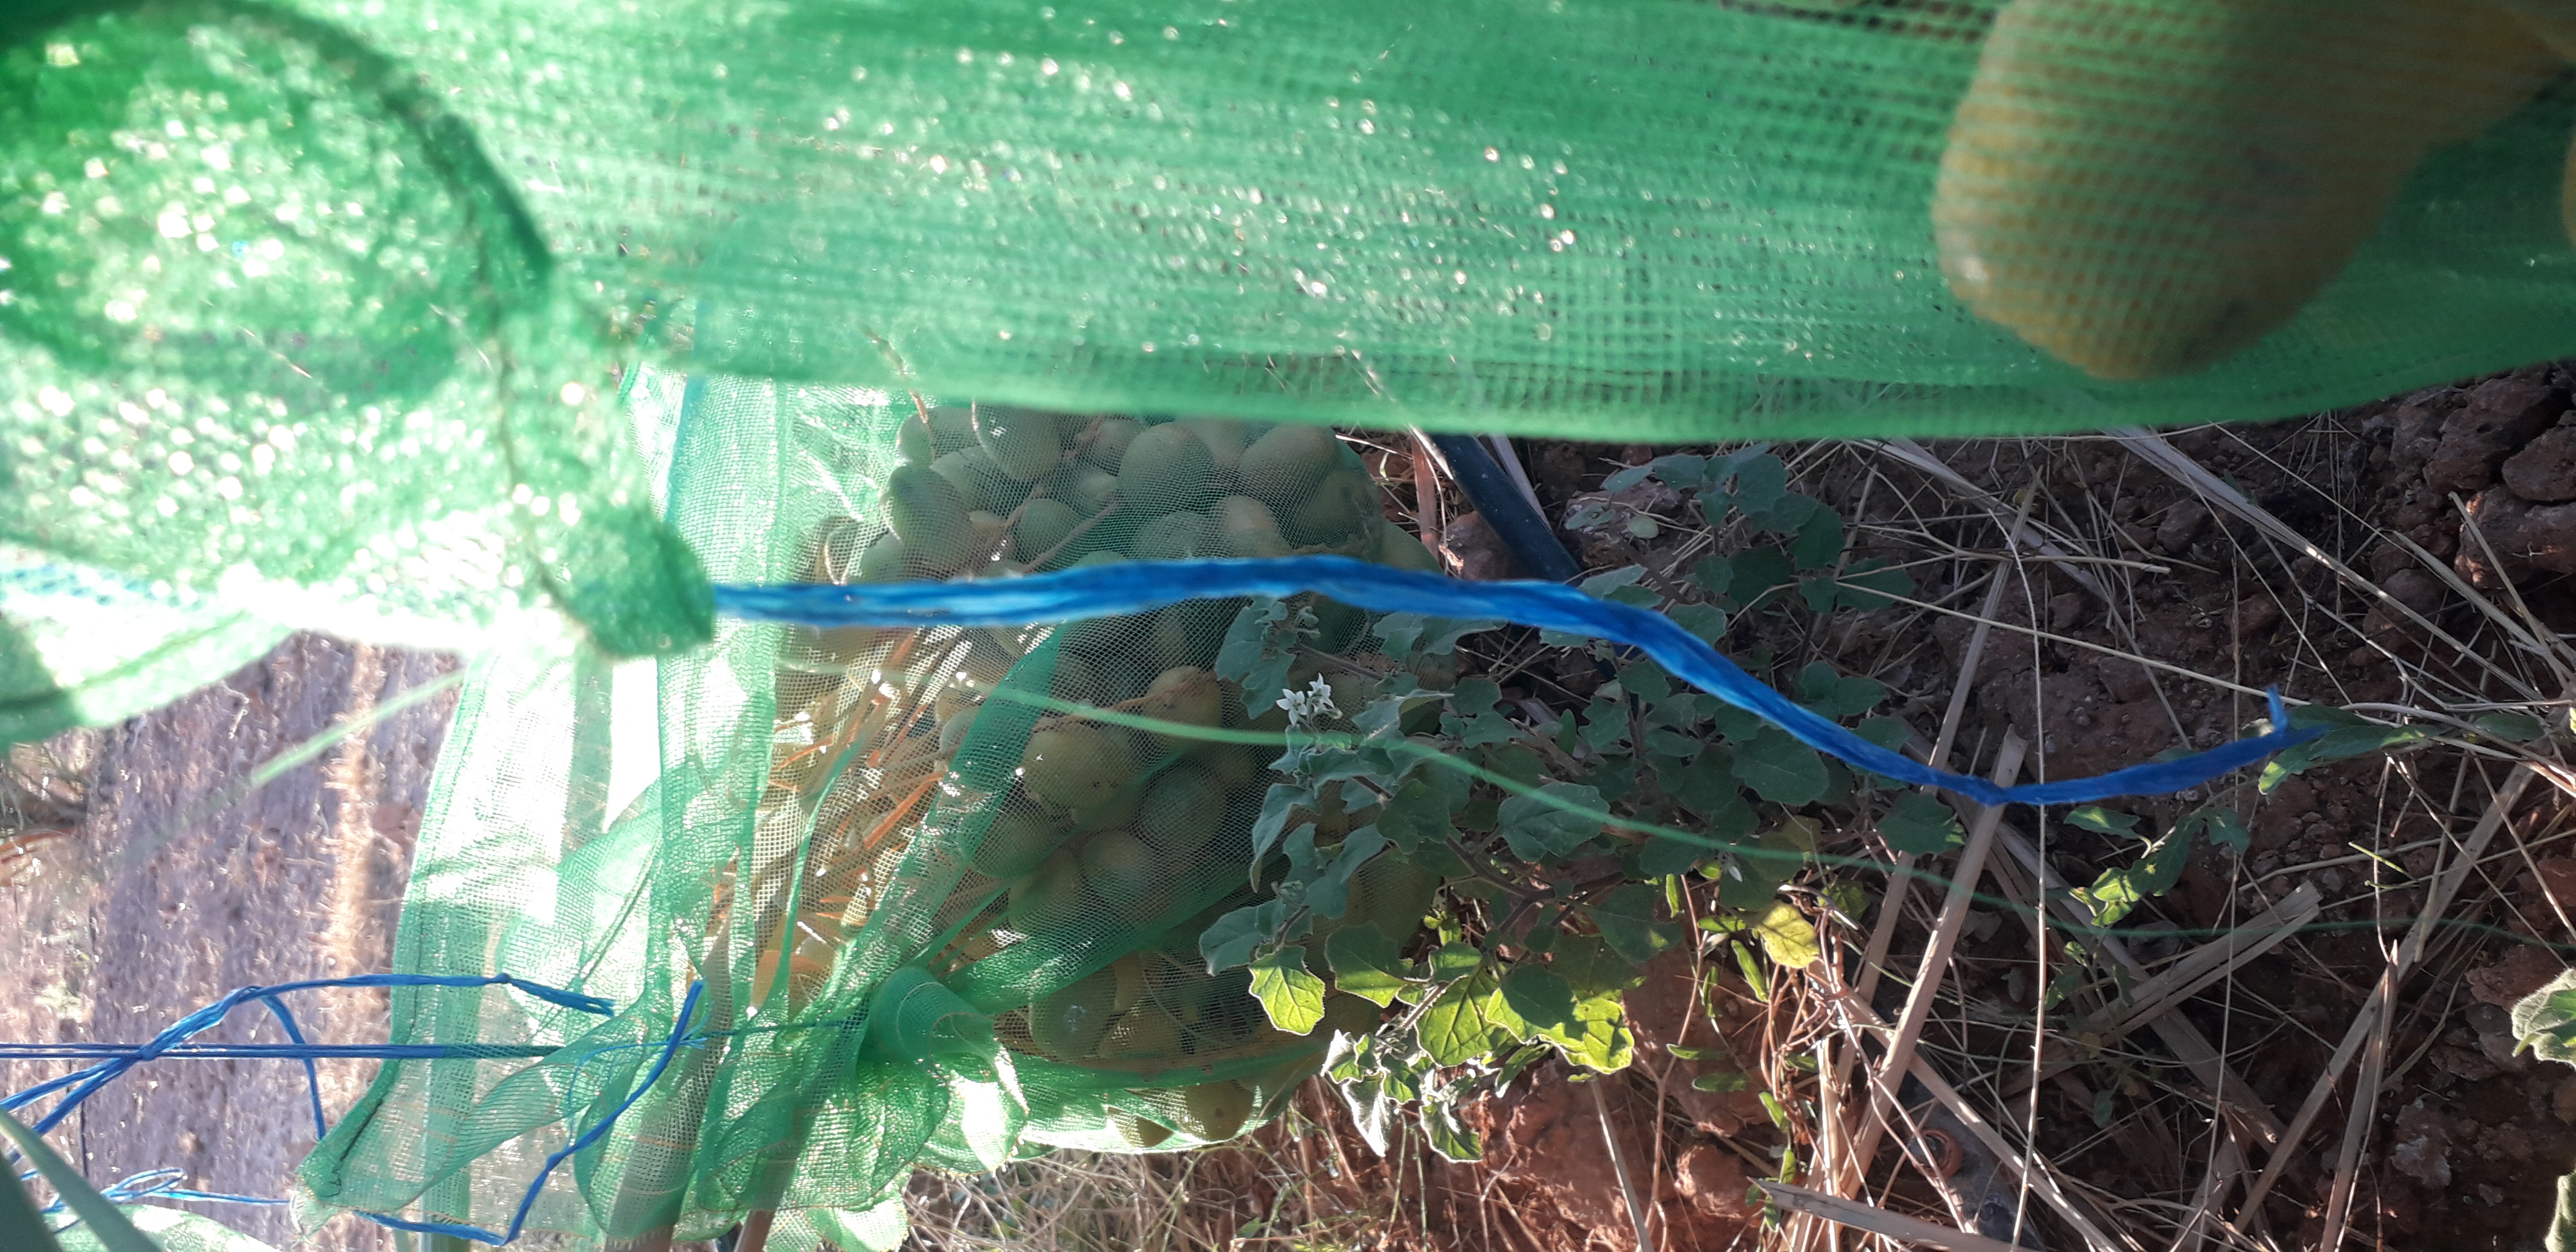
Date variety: Boufagous